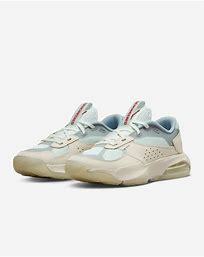
Brand: Jordan
Model: Air 200E